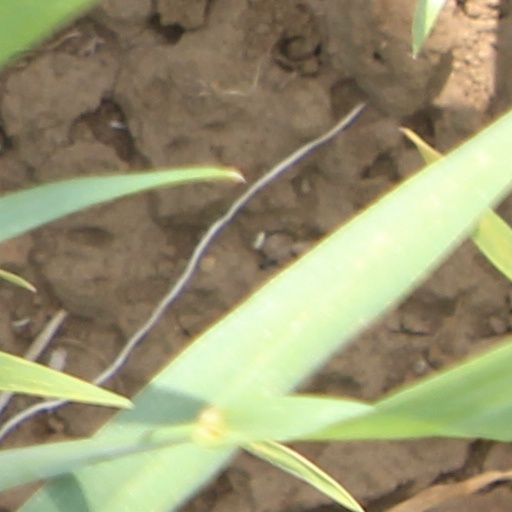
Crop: wheat